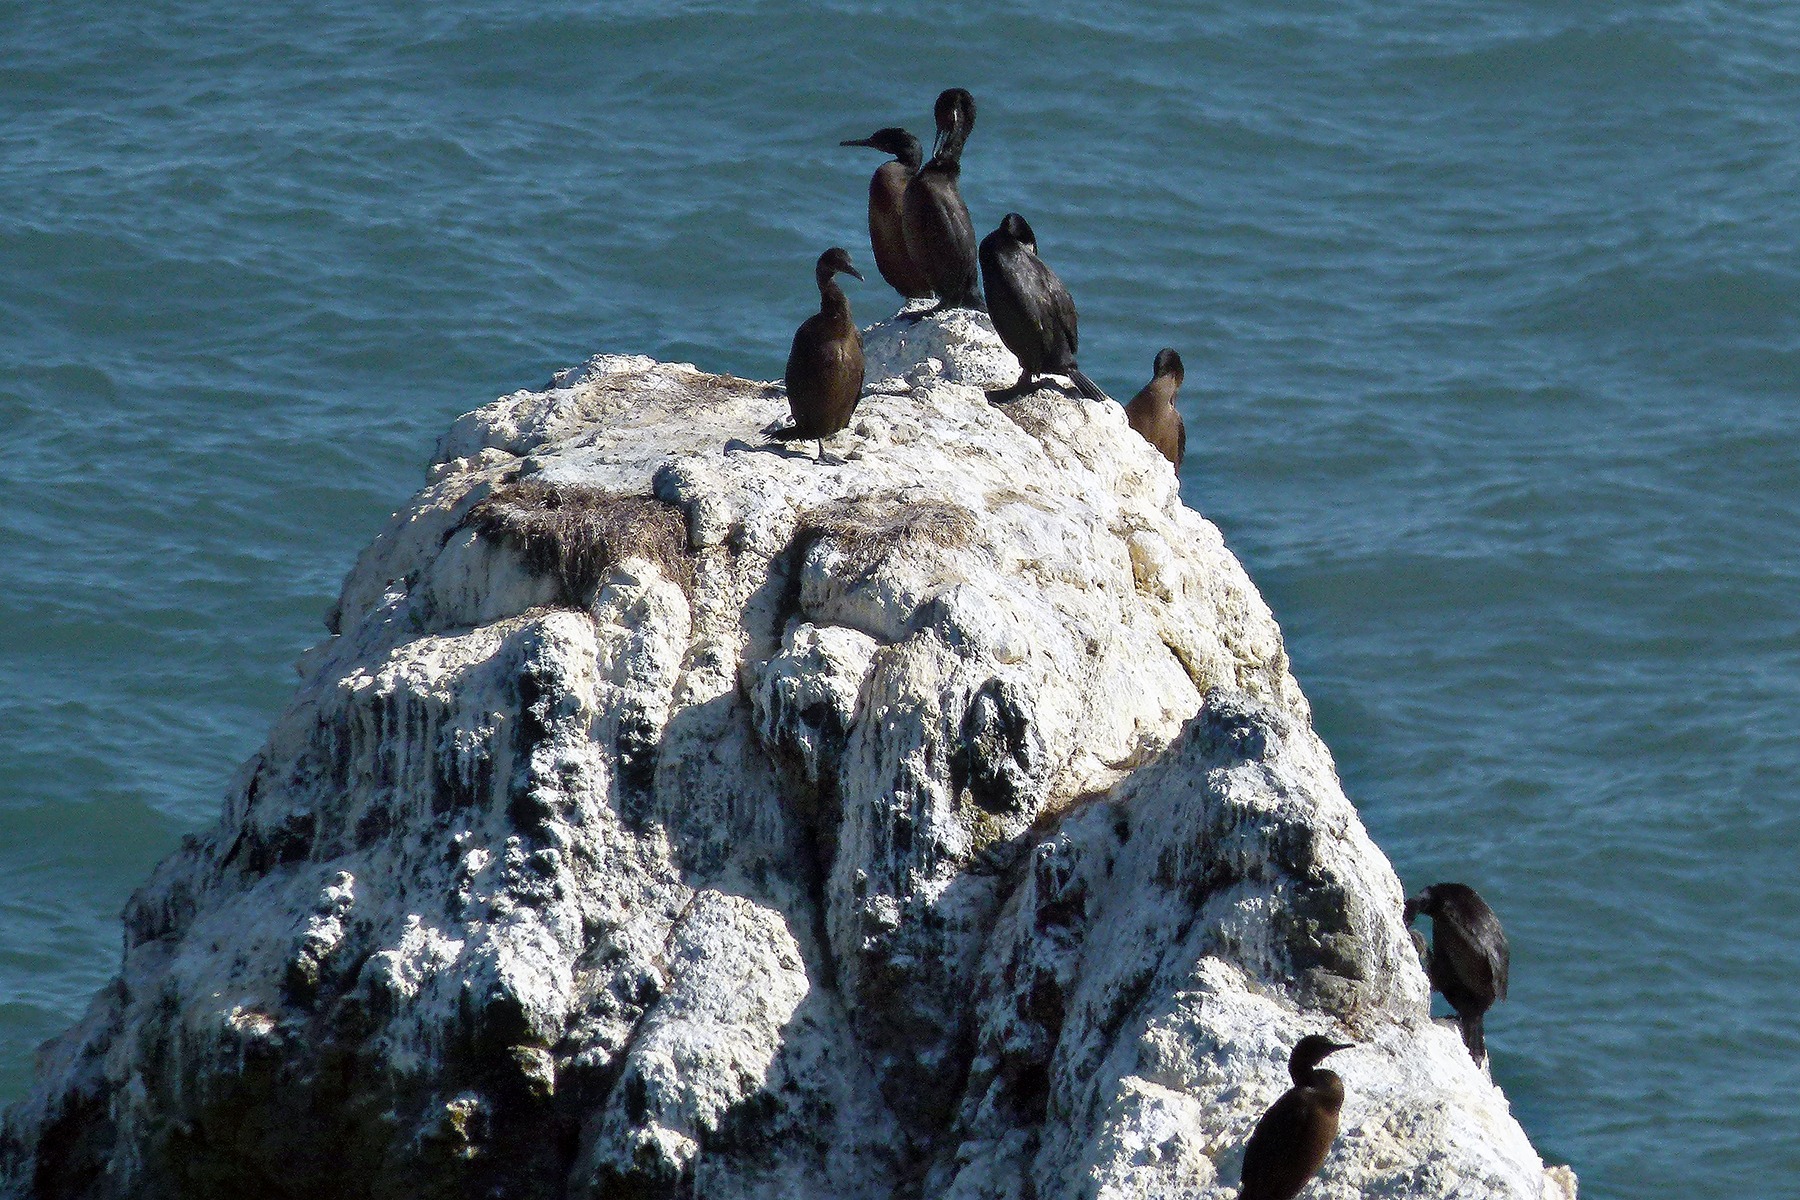
landscape, sea, coast, water, nature, rock, ocean, bird, wave, cliff, scenery, black, extreme sport, terrain, birds, feathers, animals, cape, cormorants